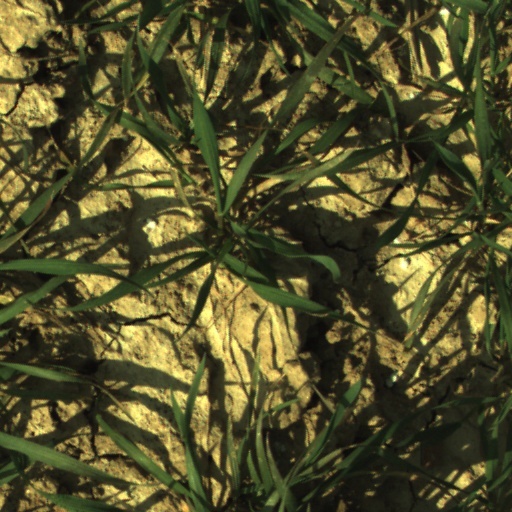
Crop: wheat